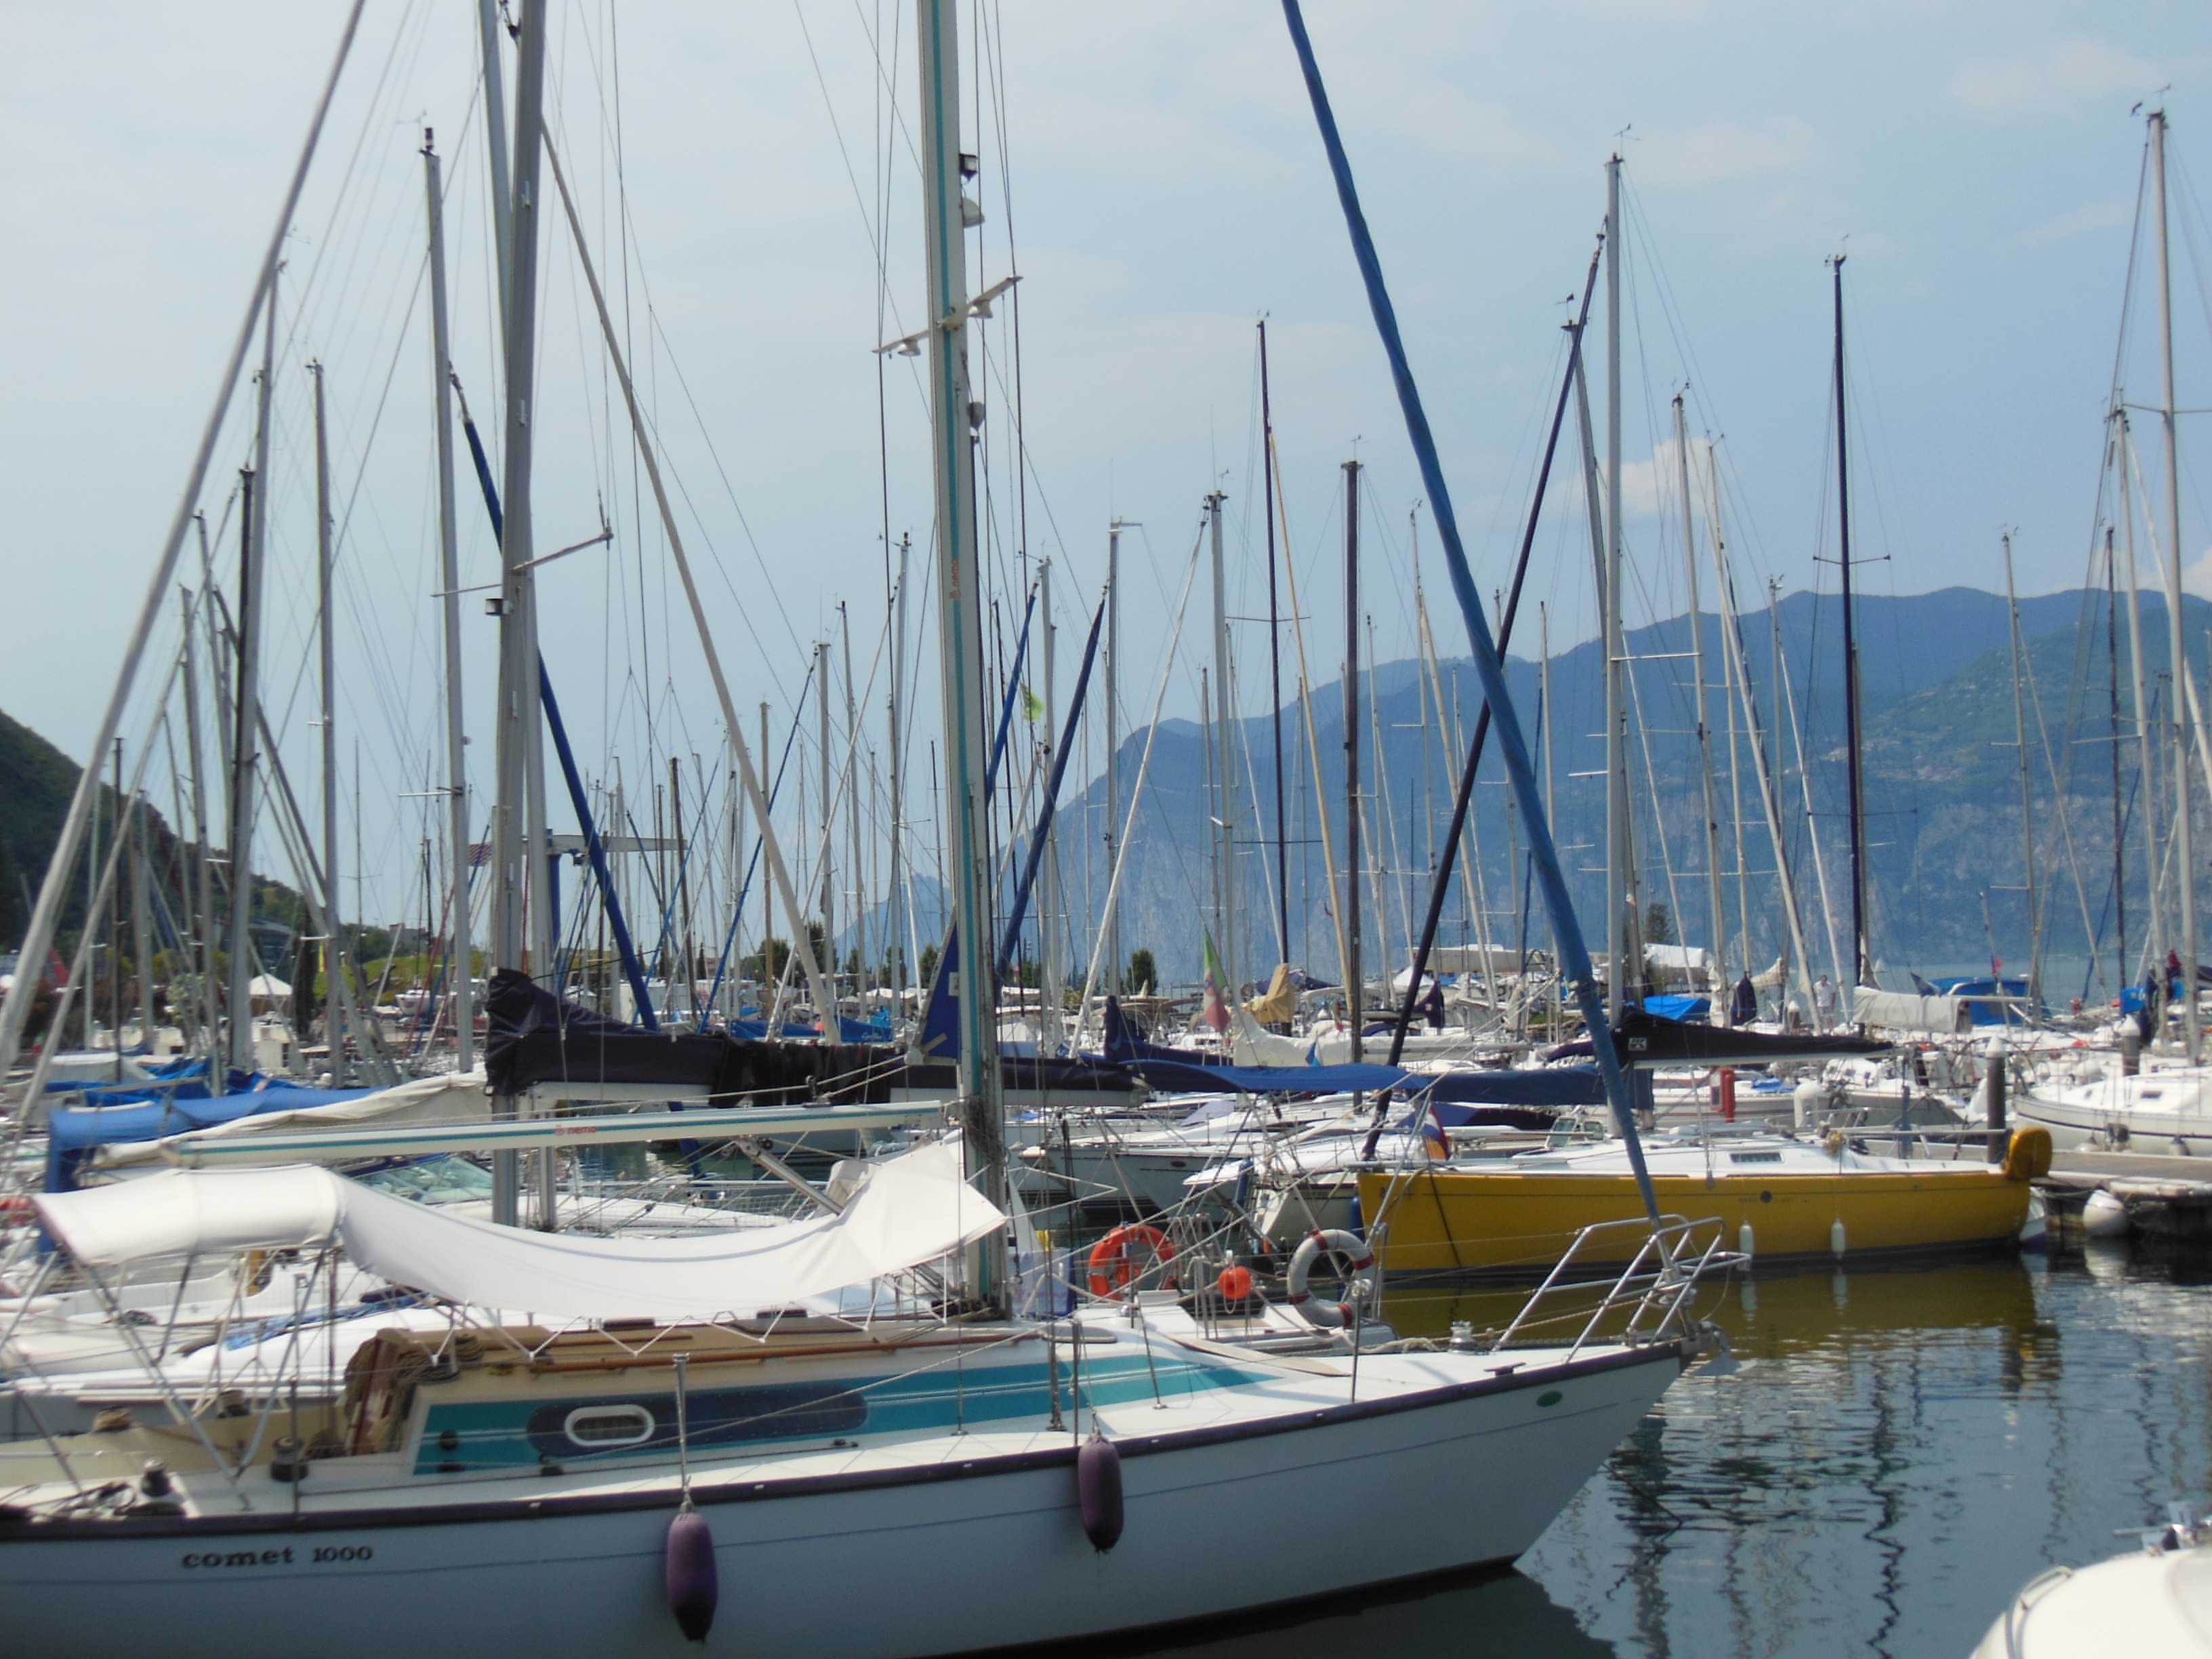
sea, dock, boat, vehicle, mast, sailing, yacht, harbor, marina, sailboat, boats, sail, watercraft, schooner, windjammer, sailing ship, port city, sailing ships, coasts